Andrew Allen (New Zealand politician)

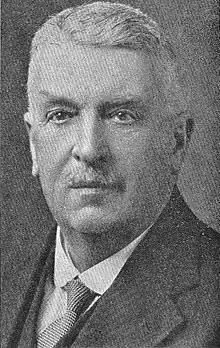
Allen in 1938

Andrew Henson Allen (23 December 1876 – 6 August 1963) was a New Zealand businessman and politician. He served as mayor of Dunedin from 1938 to 1944, and was briefly a member of the Legislative Council.